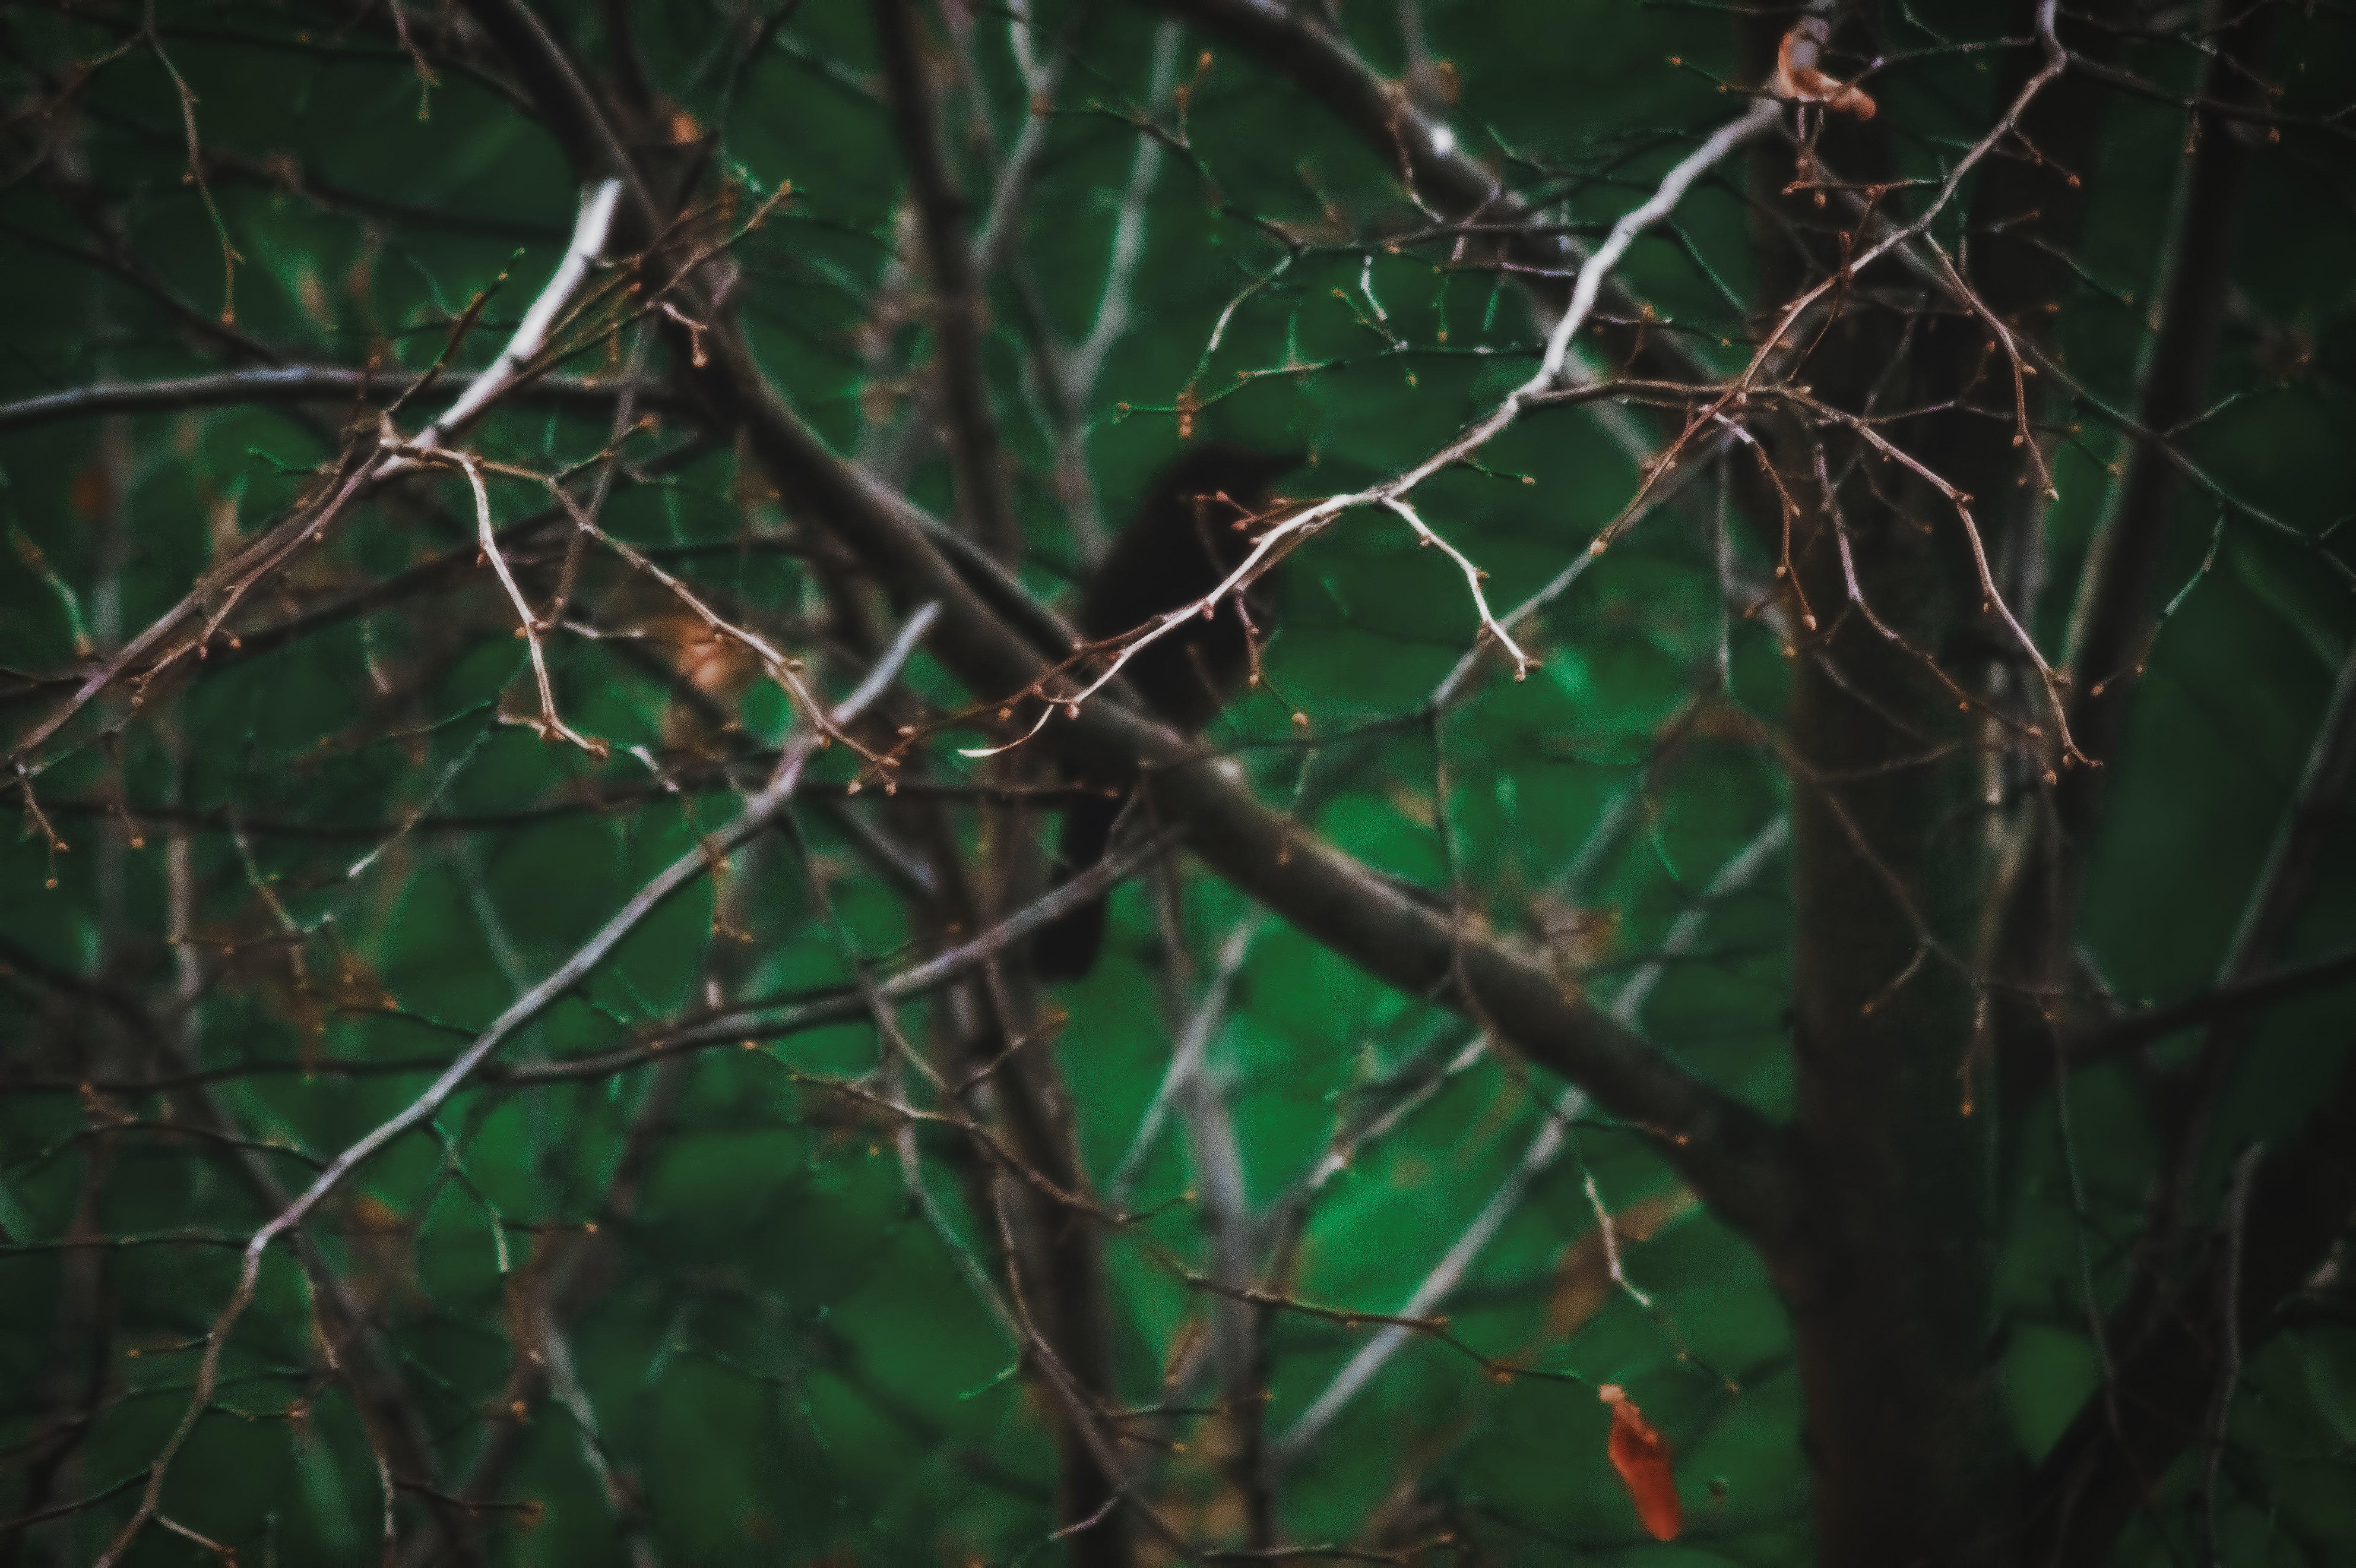
tree, forest, branch, bird, leaf, green, twig, woody plant